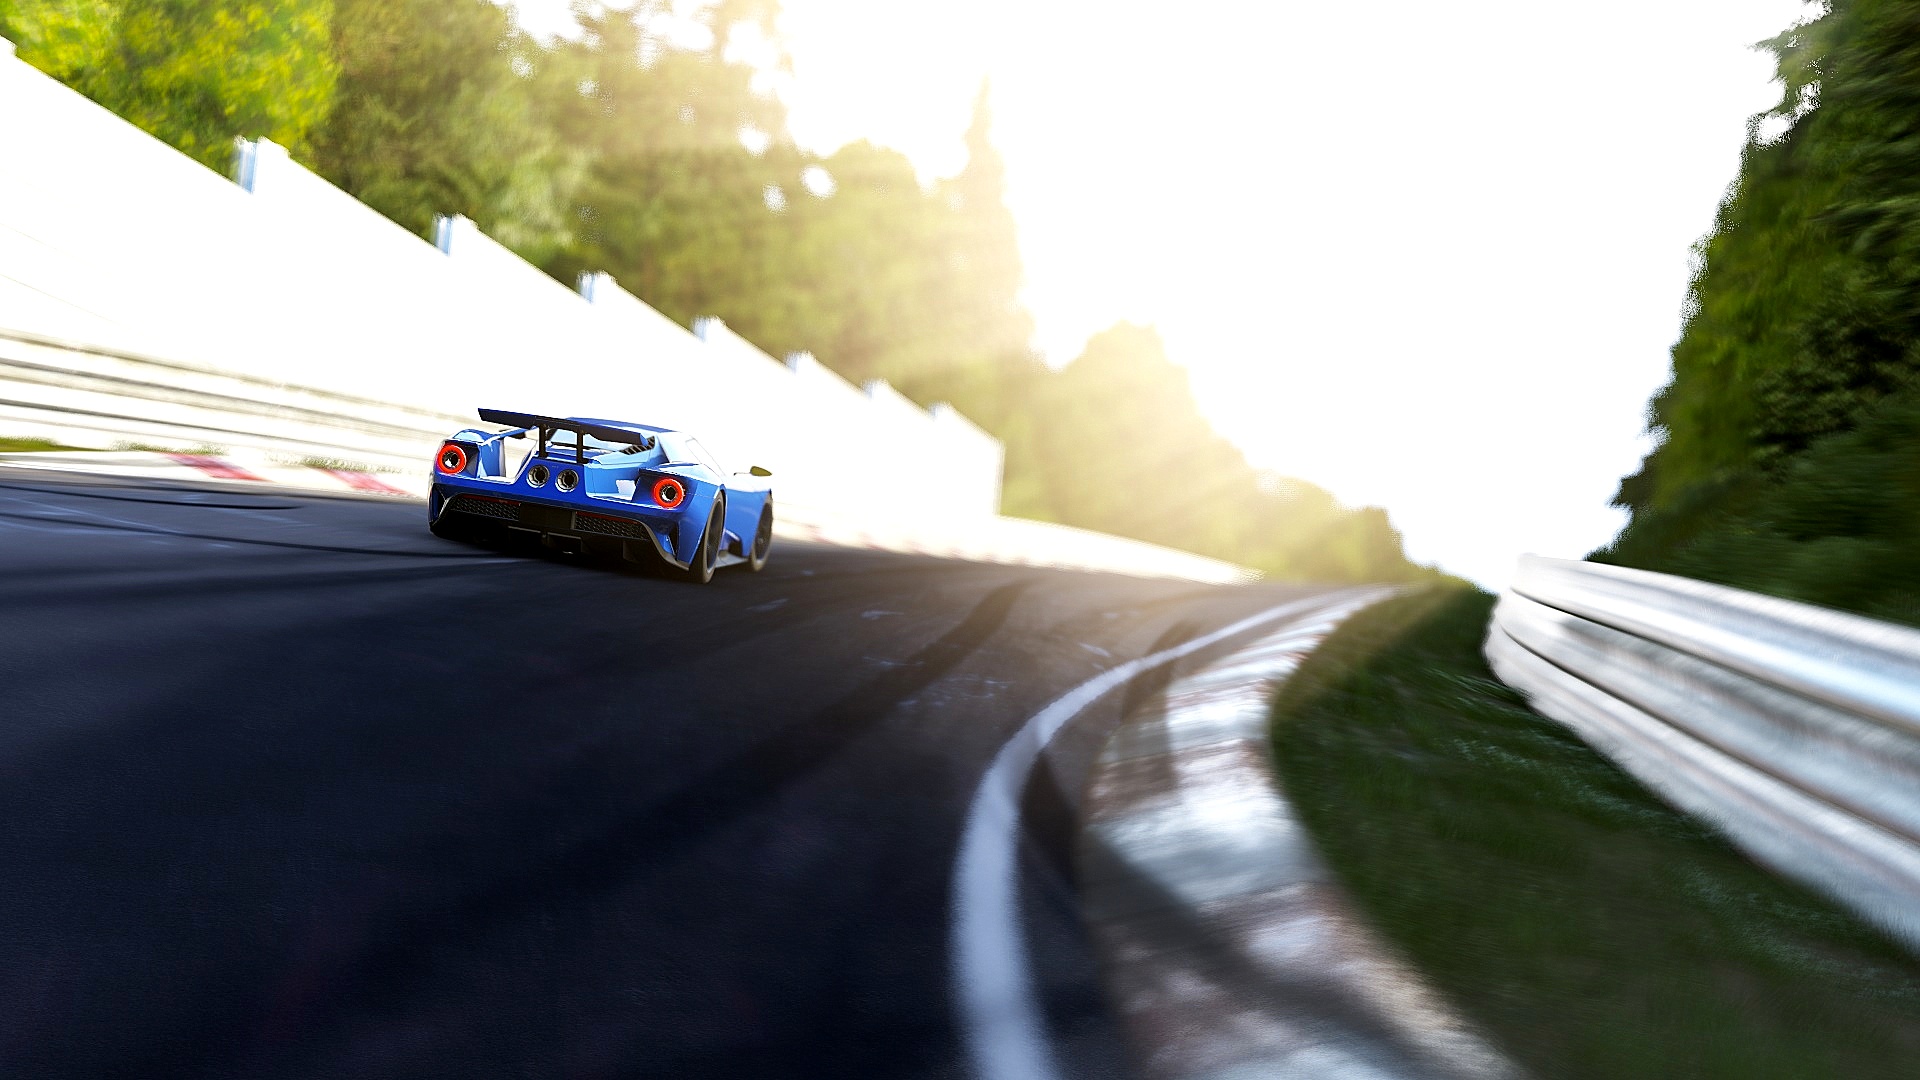
car, driving, vehicle, sports car, supercar, screenshot, automobile make, luxury vehicle